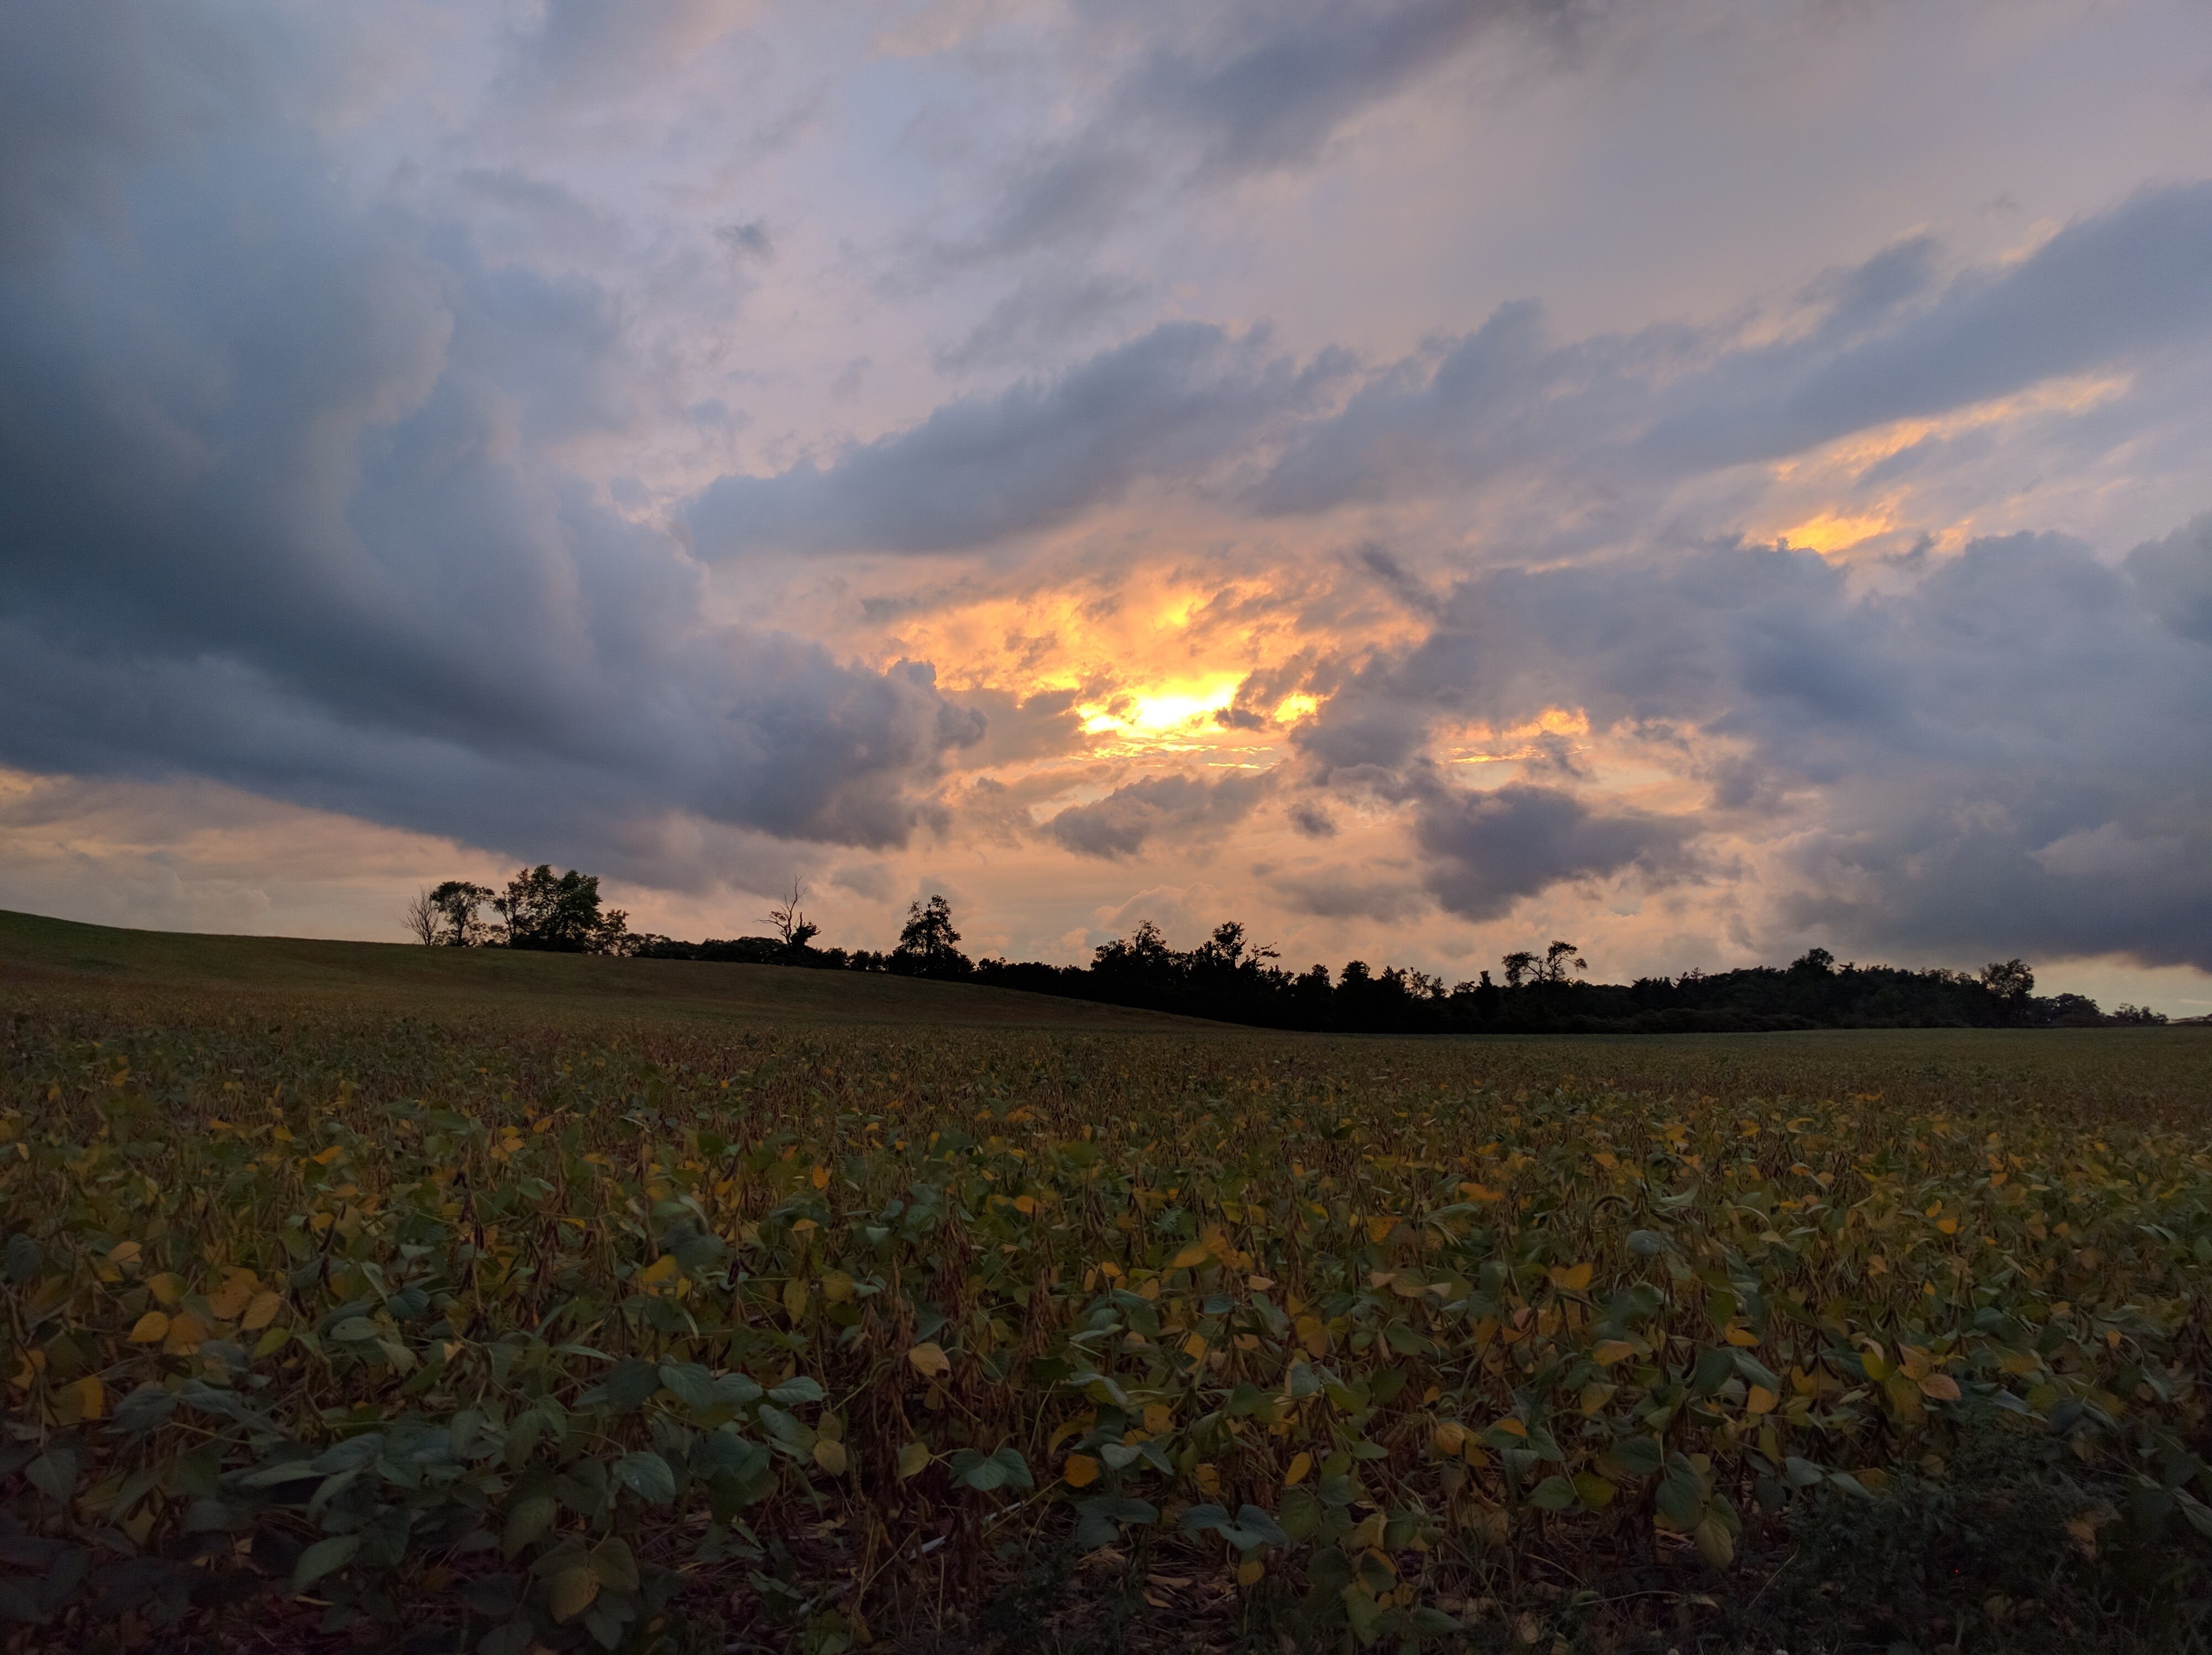
landscape, sea, nature, grass, outdoor, horizon, cloud, sky, sun, sunrise, sunset, field, prairie, countryside, sunlight, morning, hill, moody, dawn, dusk, evening, farming, scenery, weather, agriculture, plain, agricultural, grassland, rural area, nature landscape, meteorological phenomenon, atmospheric phenomenon